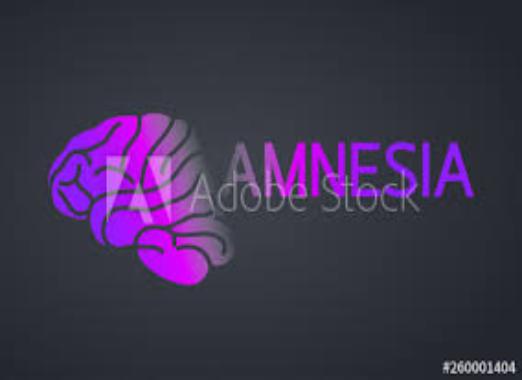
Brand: amnesia
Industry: Clothes